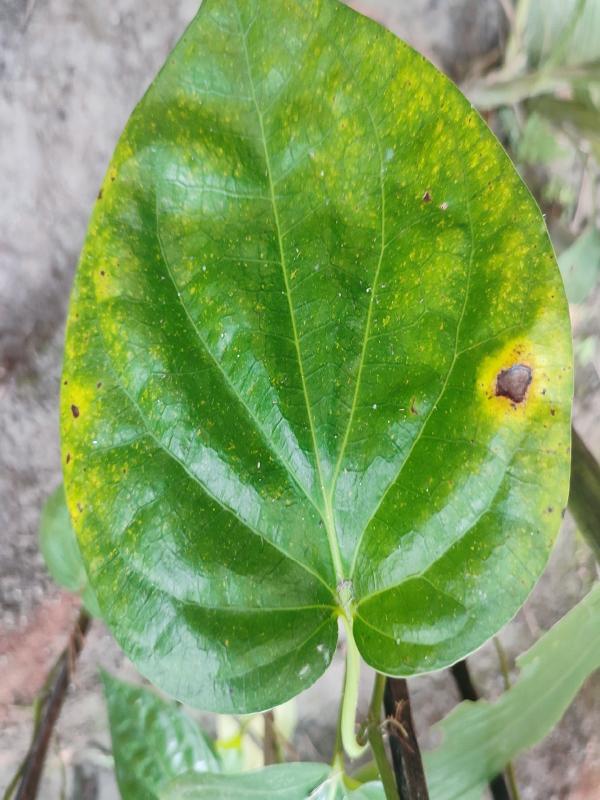
Label: Bacterial_Leaf_Disease